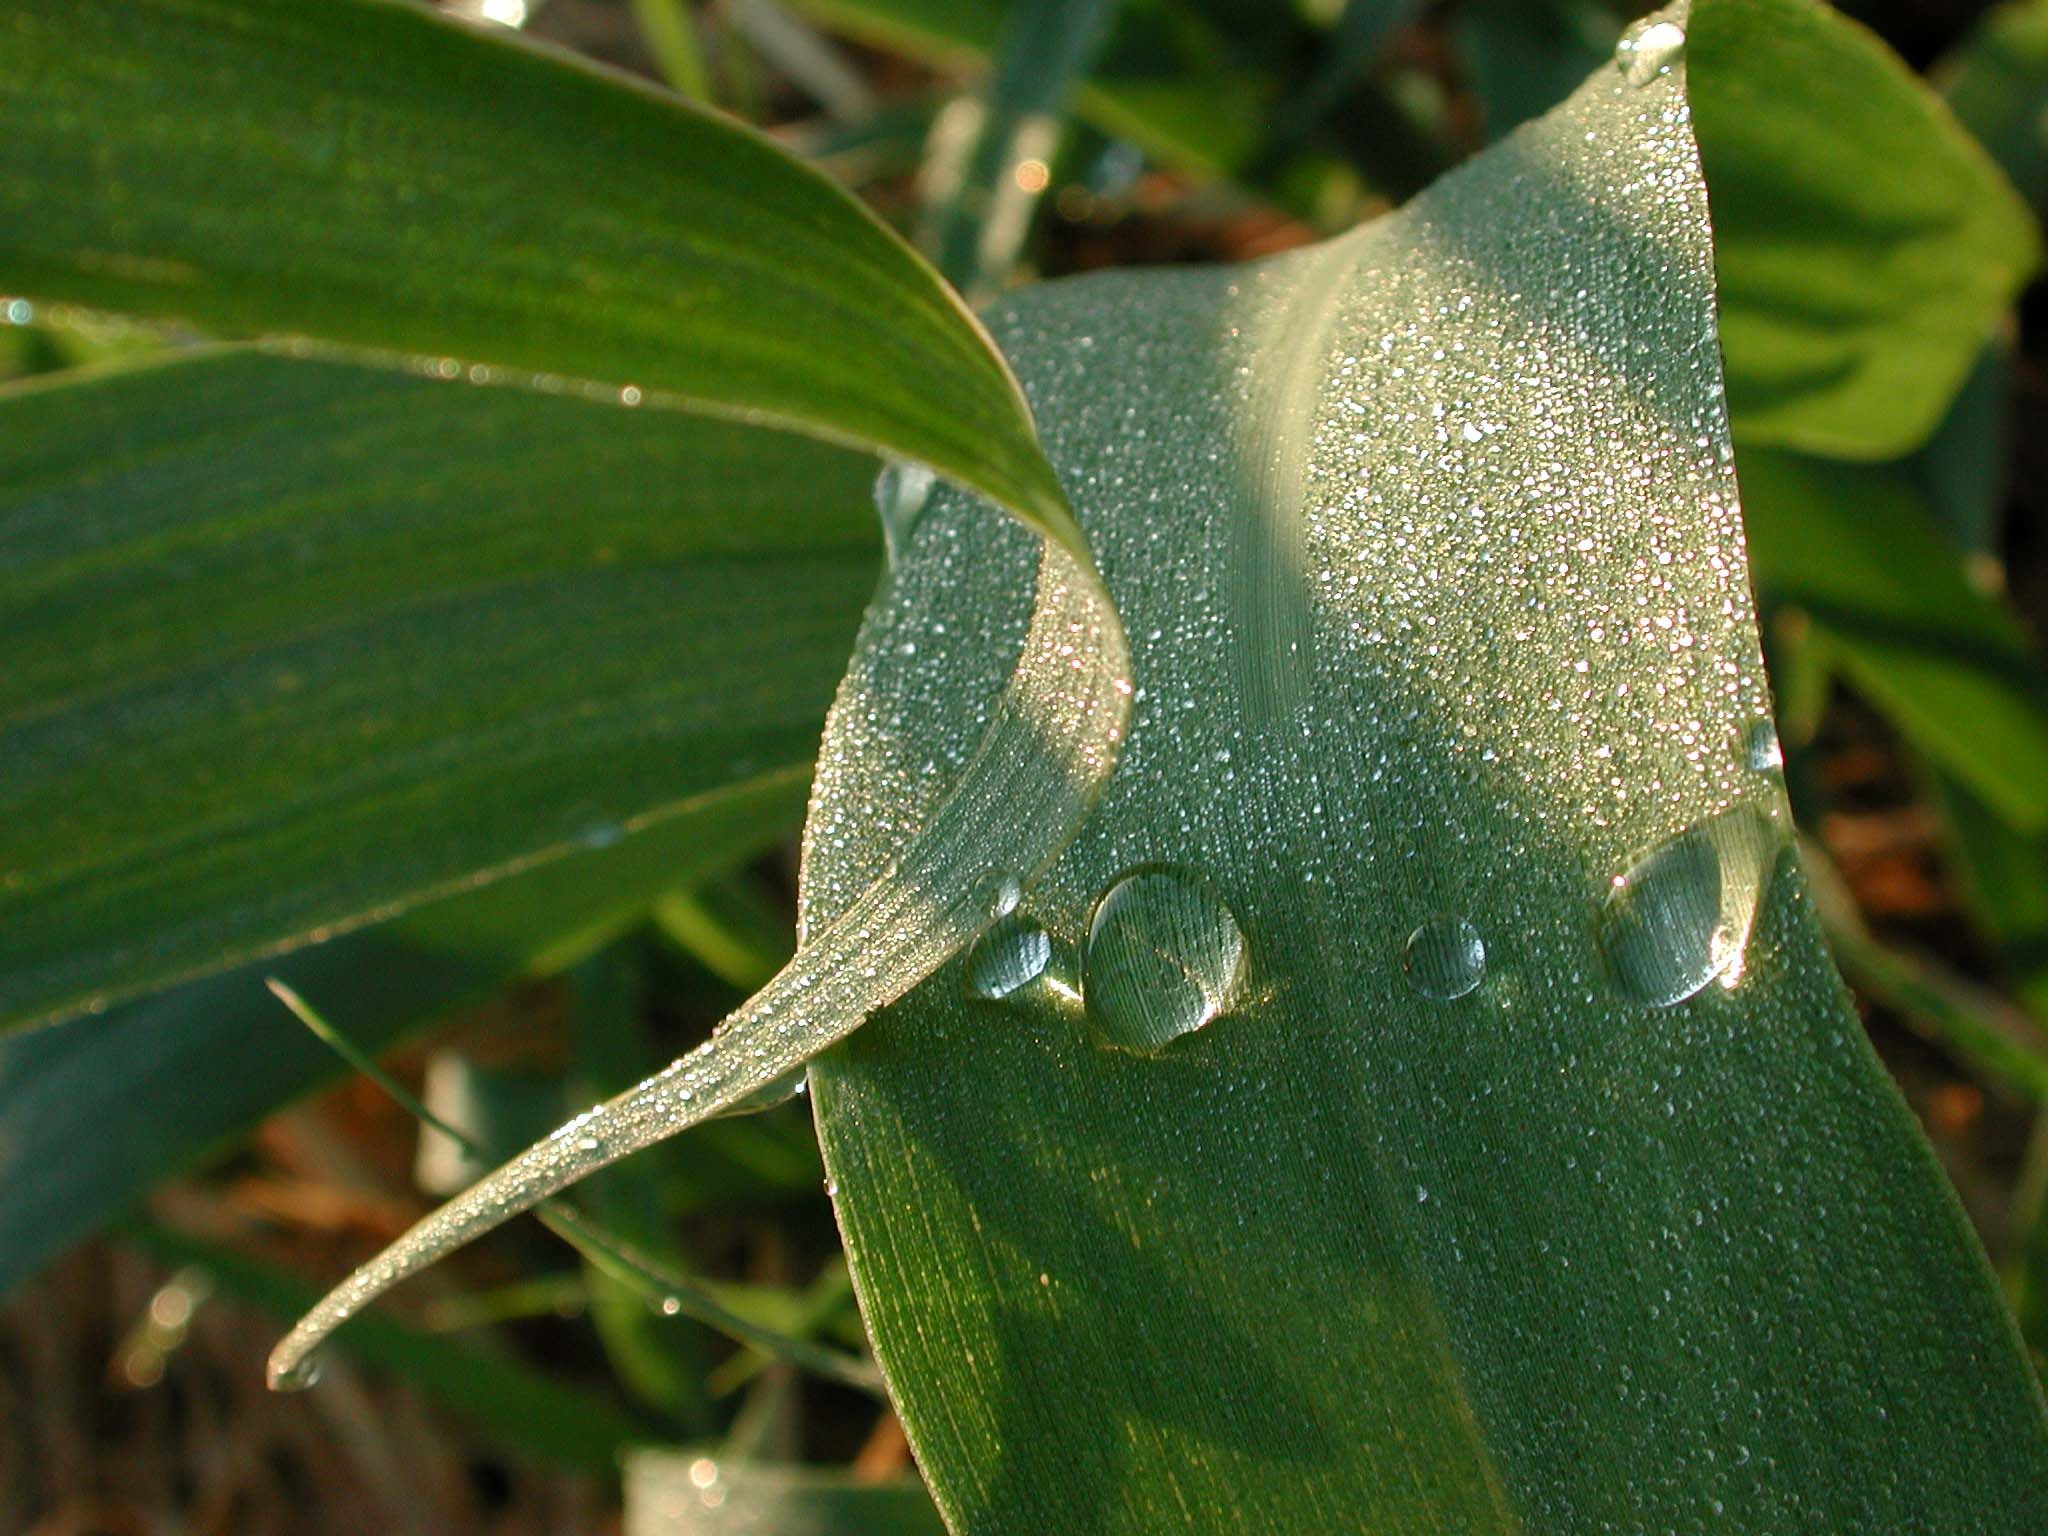
nature, grass, plant, morning, leaf, flower, green, produce, botany, flora, dew drop, close up, shrub, macro photography, flowering plant, plant stem, land plant